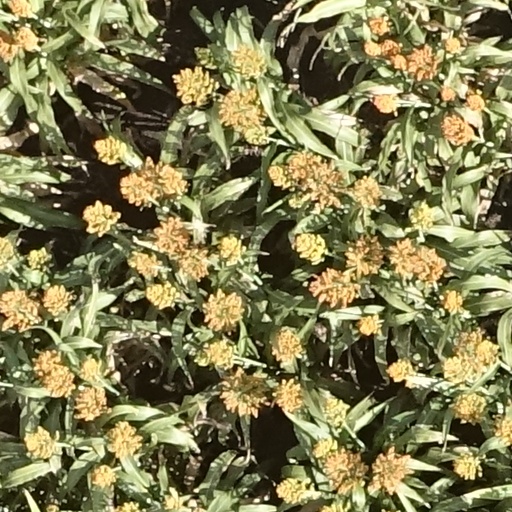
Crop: sorghum